The Sword of Shibito

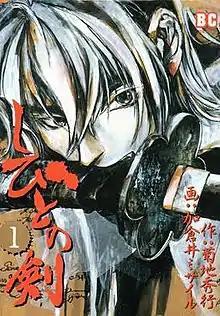
Cover of the first Japanese volume

is a manga series written by Hideyuki Kikuchi and illustrated by . It was serialized in the Japanese "seinen" manga magazine "Comic Birz" from 1998 until 2002. "The Sword of Shibito" was also licensed in English by Central Park Media and in French by 12 Bis.